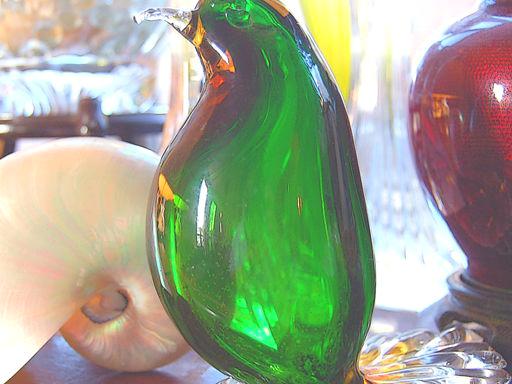
Material: glass